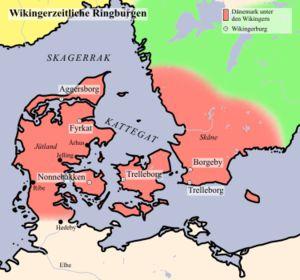
Les forteresses vikings, également connues sous le nom de Trelleborg, sont des forts circulaires, d'une conception particulière, construits par les Scandinaves durant l'ère viking. Tous les Trelleborgs connus ont une forme rigoureusement circulaire. Cette structure peut être partiellement entourée par un rempart avancé mais cette partie de la structure n'est pas, elle, forcément circulaire.